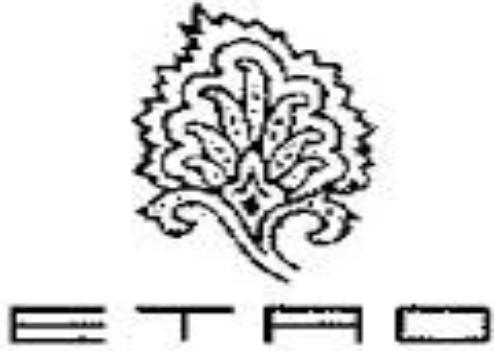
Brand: Etro
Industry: Clothes